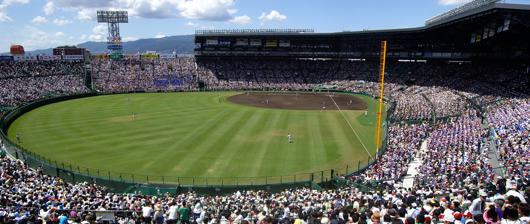
Building: Koshien Stadium
Country: Japan
Year built: 1924
Baseball park in Nishinomiya, Japan Koshien Stadium Former names Koshien Large Sports Field (1924–) Koshien Stadium (–1964) Location Nishinomiya, Hyōgo , Japan Coordinates 34°43′17″N 135°21′42″E / 34.72139°N 135.36167°E / 34.72139; 135.36167 Public transit Hanshin Electric Railway : Hanshin Main Line at Koshien Owner Hanshin Electric Railway Co., Ltd. Operator Hanshin Tigers Co. Hanshin Engei Co. Capacity approx. 60,000 (from the opening) approx. 80,000 (after the completion of all the seats) approx. 55,000 (–2001) approx. 53,000 (2003) 50,454 (2002, 2004–2007) 46,229 (2008) 47,808 (2009–2011) 47,757 (2012–?) 47,400 Field size Left Field — 95 m (312 ft) Left Center Field — 118 m (387 ft) Center Field — 118 m (387 ft) Right Center Field — 118 m (387 ft) Right Field — 95 m (312 ft) Construction Opened 1 August 1924 Expanded 2007–2010 Architect Ōbayashi gumi Tenants Hanshin Tigers ( Central League / NPB ) – (1936–present) National High School Baseball Championship ( JHSBF ) – (1924–1940, 1947–present) National High School Baseball Invitational Tournament ( JHSBF ) – (1925–present) Hanshin Koshien Stadium ( 阪神甲子園球場 , Hanshin Kōshien Kyūjō ) , commonly referred to as simply Koshien Stadium , is a baseball park located near Kobe in Nishinomiya , Hyōgo Prefecture , Japan. The stadium was built to host the national high school baseball tournaments , and opened on 1 August 1924. It was the largest stadium in Asia at the time it was completed, with a capacity of 55,000. The name Kōshien ( 甲子園 ) comes from Wood Rat of the sexagenary cycle system. The year of the stadium's founding, 1924, was the first year kōshi ( 甲子 ) in the cycle. The design of the stadium was heavily influenced by the Polo Grounds in New York City. In 1936 it became the home stadium for the Osaka Tigers (current Hanshin Tigers), now with the Central League . On 14 February 1964, Hanshin , the Tigers' owners, was appended to the name of Koshien Stadium. In addition to the annual National High School Baseball Championship , played in August, the stadium hosts the annual National High School Baseball Invitational Tournament in March, a smaller, invitational tournament. Both tournaments are generally known simply as Kōshien . The high school tournaments are given a higher priority, with any tournament games that need to be rescheduled forcing the Tigers to postpone conflicting home games. It also hosts Japan's American college football national championship game, the Koshien Bowl . Legendary baseball player Babe Ruth played an exhibition game at Koshien on his Japan tour in 1934. There is a plaque at the stadium commemorating the event. Repairs Koshien Stadium scoreboard Scoreboard and outfield bleachers The Great Hanshin earthquake of 1995 affected Kōshien. Cracks appeared and part of the stands collapsed. In July 2004, a concrete plan surfaced for improvement of the complete baseball ground facilities. Construction began during the off-season of 2008 while the stadium continued to be used for baseball. Later stages followed during the off-season, and the large-scale construction was completed in 2010. The main points of the plan are as follows: As much as possible, the present conditions of the baseball grounds are to be preserved, including the Wrigley Field -inspired ivy , which has become a symbol of the stadium. The infield continues to be all-dirt. The outfield continues to be natural grass and be open to the air (no roof over the grounds). The Ginsan roof over the grandstand was removed and replaced with a modern Ginsan roof without pillars. The seating capacity was reduced to 47,808 people to help make the stadium barrier-free. Price ranges Fans about to release balloons during the 7th inning stretch The stadium has four seating price ranges. The top seats are the green seats (sold in season tickets) directly behind home plate and under the Ginsan roof. These seats are entirely covered and corporate. The seats in the infield are colored green on the first base side and the third base side under the Ginsan roof and called "Ivy Seat". Both sides are ¥ 4,000. The outfield benches along the lines are called the " Alps " and they are ¥2,500. The outfield seats are ¥1,900. As with all Japanese stadiums, the home supporters sit in right field and the away supporters in left field. However, even if the opponents are the Yomiuri Giants , the away supporters rarely constitute more than one section high up in left field. On most nights the stadium is jam-packed with cramped seating. Appearances in fiction Due to its reputation as the main stage of high school baseball, Koshien plays a big part in many baseball manga series, including Touch , Cross Game and H2 by Mitsuru Adachi and in other author's works like Higuchi Asa's Ōkiku Furikabutte and Rookies by Masanori Morita and Ace of Diamond by Yuji Terajima. It was talked about in Major where Koshien is the aim of all high school baseball teams to play there. The park plays a part, in name, in the anime Princess Nine . The events of the two-hour Detective Conan special episode " Miracle at Koshien Ball Park! The Defiants Face the Dark Demon " take place in the stadium. In the light novel and anime adaptation of Melancholy of Haruhi Suzumiya (specifically the episode "Melancholy of Haruhi Suzumiya Part 5"), Haruhi's explanation of why she searches for the supernatural involves a baseball game she viewed with her family in Koshien. The stadium appears as a stage in the fighting game The King of Fighters '97 , crowded and adapted for the KOF tournament, with the fighters standing on a catwalk-like structure. In Nodame Cantabile , the heroine Megumi Noda kept a bag of soil from Koshien Stadium. In Angel Beats! Hinata says he was part of a baseball team that was aiming to play in Koshien. In Silver Spoon , Ichiro Komaba is determined to get his baseball team to Koshien to go pro and make money for his family farm. In an episode of the Netflix anime series Devilman Crybaby it is featured as the arena for a track and field event. It is the home stadium for Osaka Tempters in Gurazeni . Access The fans of Koshien Stadium One of the Stadium's beer vendors Koshien Stadium is a two-minute walk from Koshien Station on the Hanshin Main Line . There is no parking lot at the stadium. Regular television commercials during game broadcasts encourage the public to use public transportation. See also Wikimedia Commons has media related to Hanshin Koshien Stadium . High school baseball in Japan Koshien Bowl Lists of stadiums References